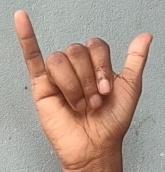
ASL sign: Y